Women in architecture

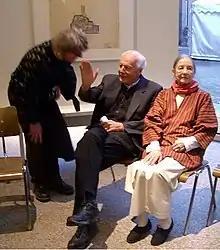
Elisabeth and Gottfried Böhm, 2009

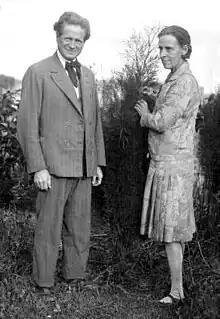
Walter Burley Griffin with Marion Mahony, Sydney, 1930

Several women architects have had considerable success in recent years, gaining wide recognition for their achievements: